Havelu

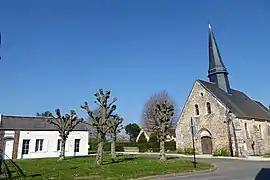
The town hall and church in Havelu

Havelu is a commune in the Eure-et-Loir department in northern France.